Gone to Earth (film)

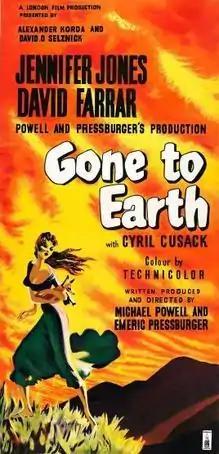
theatrical release poster

Gone to Earth is a 1950 British Technicolor film created by the director-writer team of Michael Powell and Emeric Pressburger. It stars Jennifer Jones, David Farrar, Cyril Cusack and Esmond Knight. The film was significantly changed for the American market by David O. Selznick and retitled The Wild Heart in 1952.